Lenovo IdeaCentre Horizon

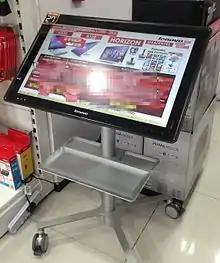
The Lenovo IdeaCentre Horizon on display in Hong Kong

The Lenovo IdeaCentre Horizon is a table PC released at the 2013 International CES as part of IdeaCentre brand. The Horizon has a 27-inch screen and is designed for multiple simultaneous users. It was designed specifically with tabletop gaming in mind but can also serve as a desktop computer.